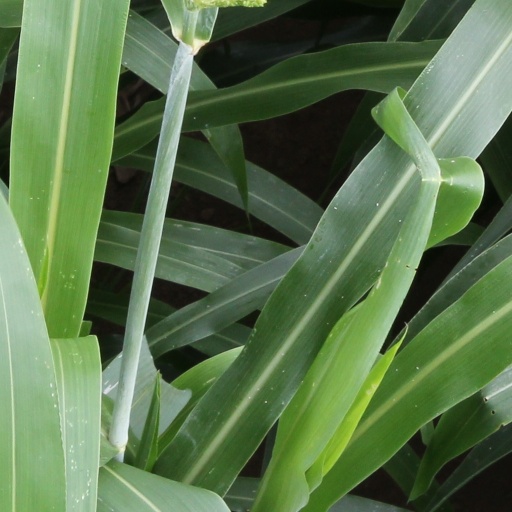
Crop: sorghum